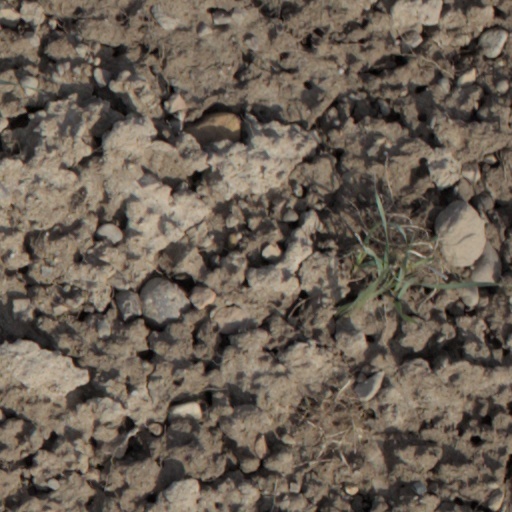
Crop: wheat